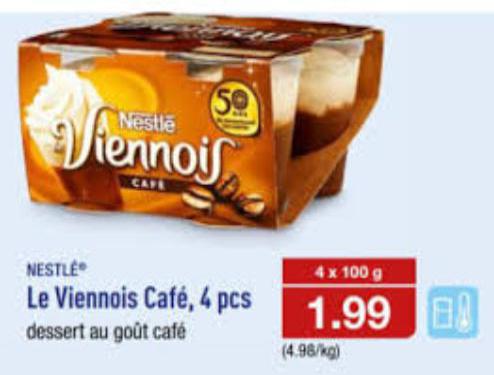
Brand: le viennois
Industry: Food